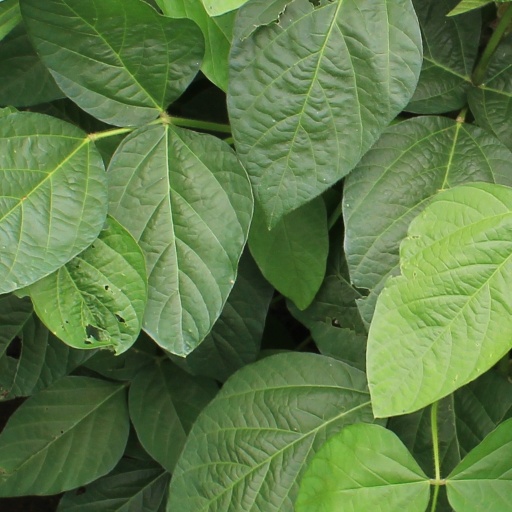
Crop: soybean